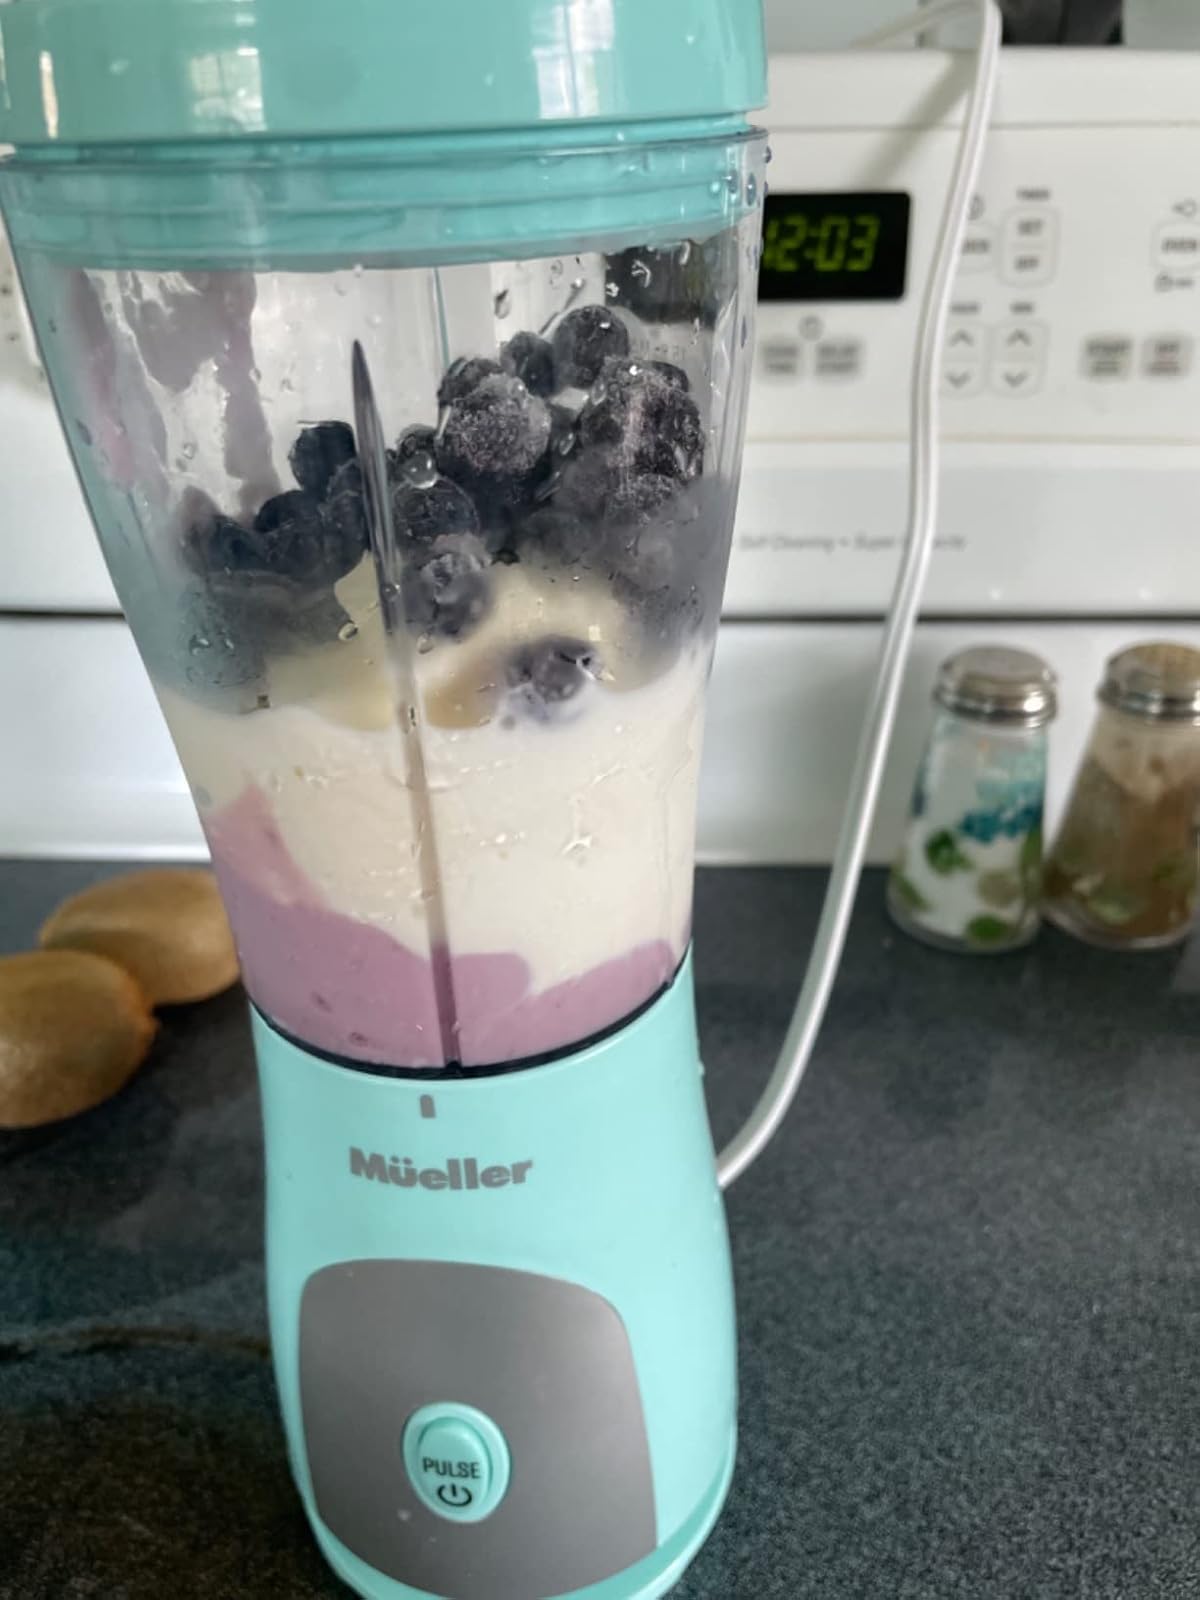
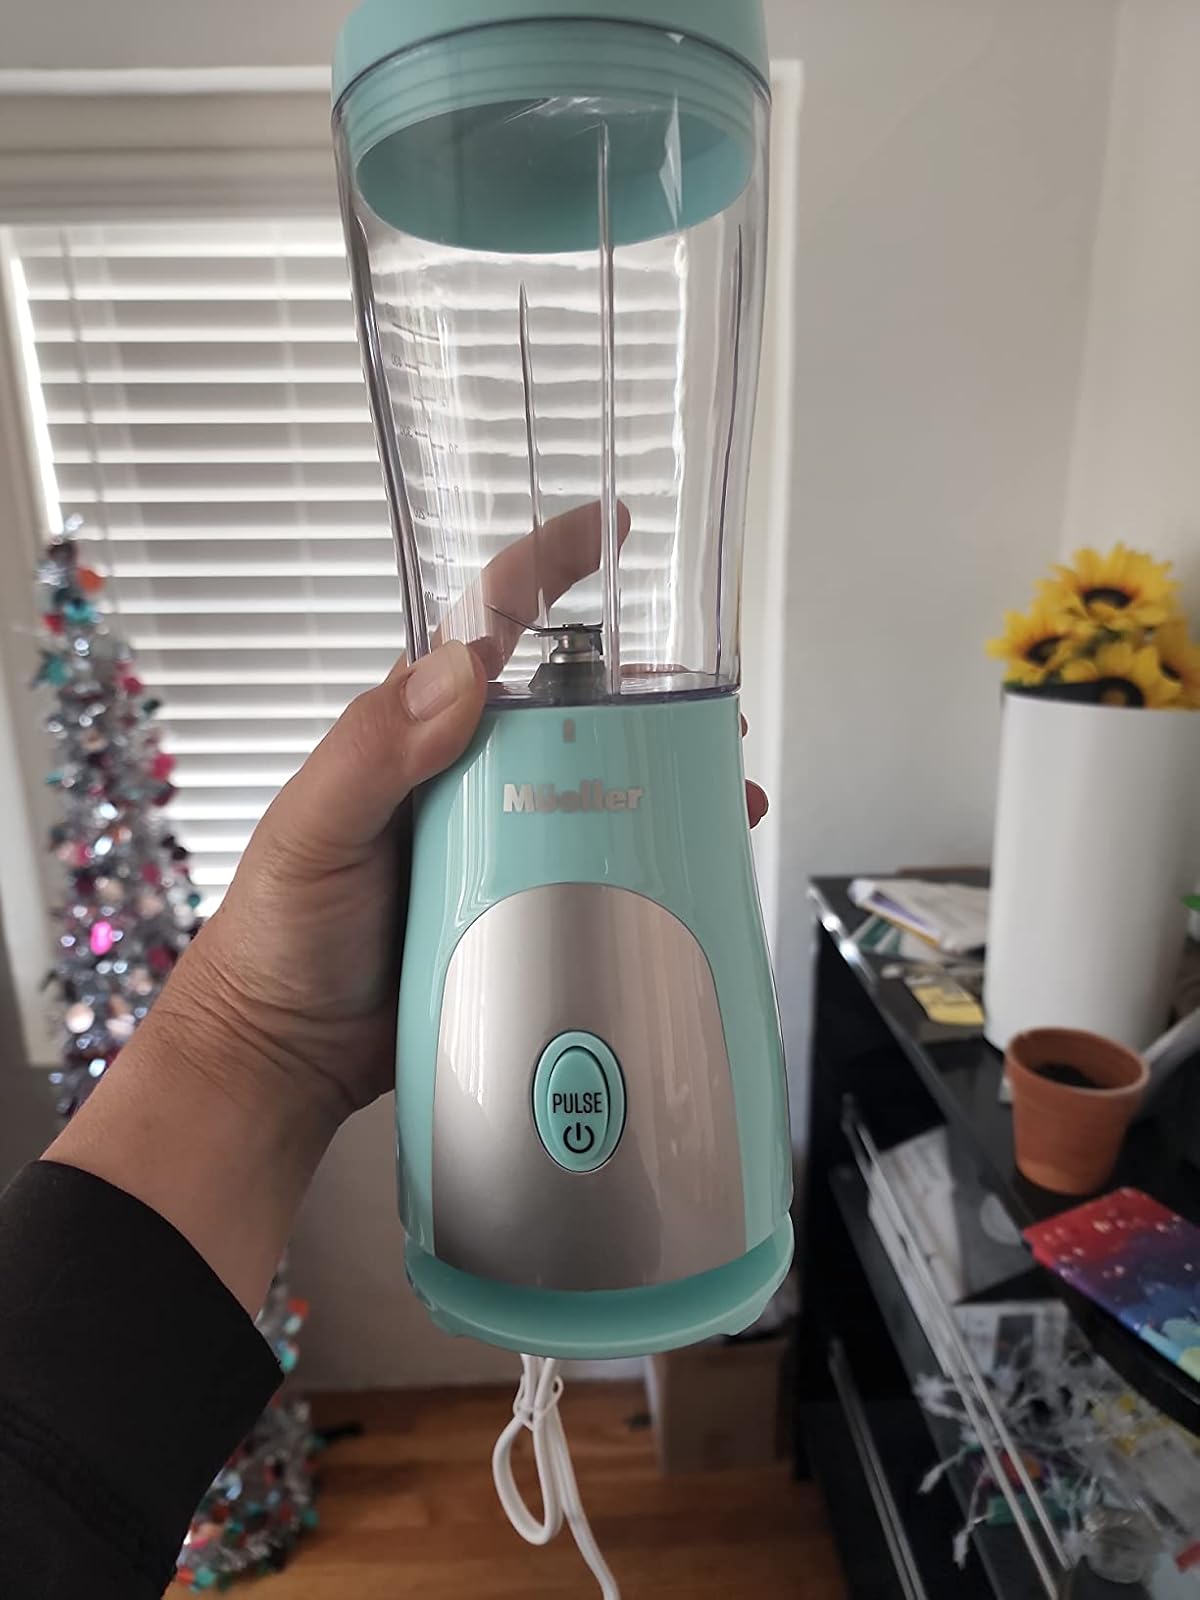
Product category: items_blender
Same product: yes